Kashtanka

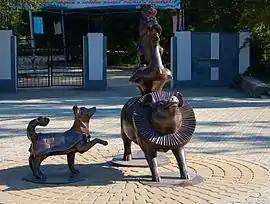
"The Egyptian Pyramid" by the Rostov-on-Don artist , in front of the main entrance to Gorky Park in Taganrog, Anton Chekhov's native city

Chapter 1. Misbehaviour. Kashtanka, a young foxey-looking mongrel belonging to a carpenter drunkard named Luka Alexandrovich, gets lost through her own 'improper behaviour', frightened by a military band on the street. Hungry and desperate, ("If she had been a human being, she would have certainly thought, "No, it is impossible to live like this! I must shoot myself!"), she huddles up by the entrance to some unfamiliar house.